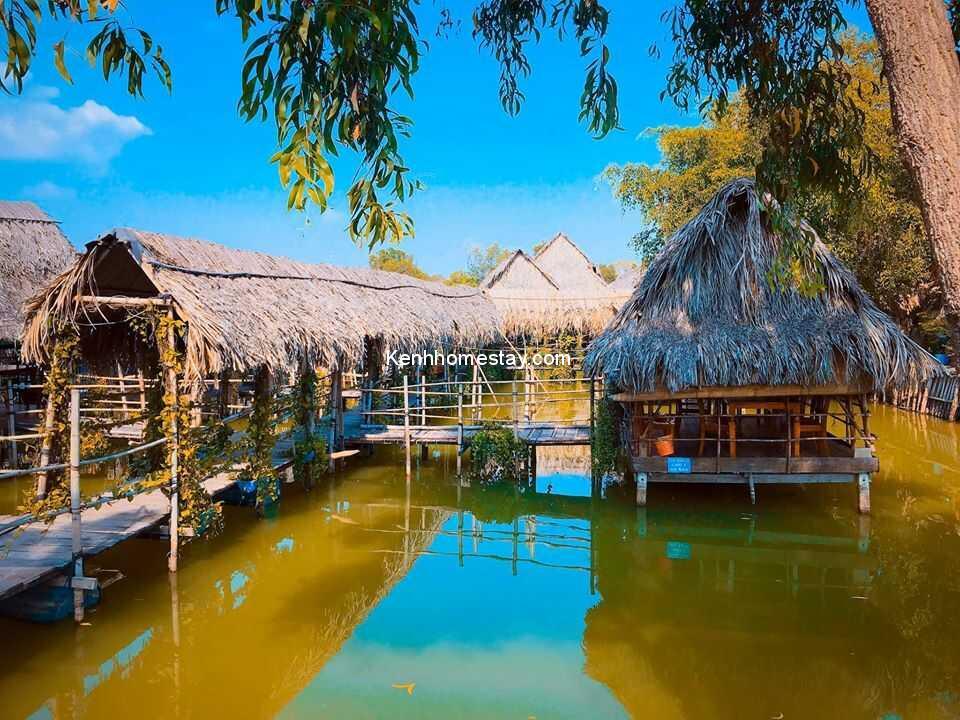
có một cây cầu nối từ căn nhà bên trái sang căn nhà ở giữa lòng nước